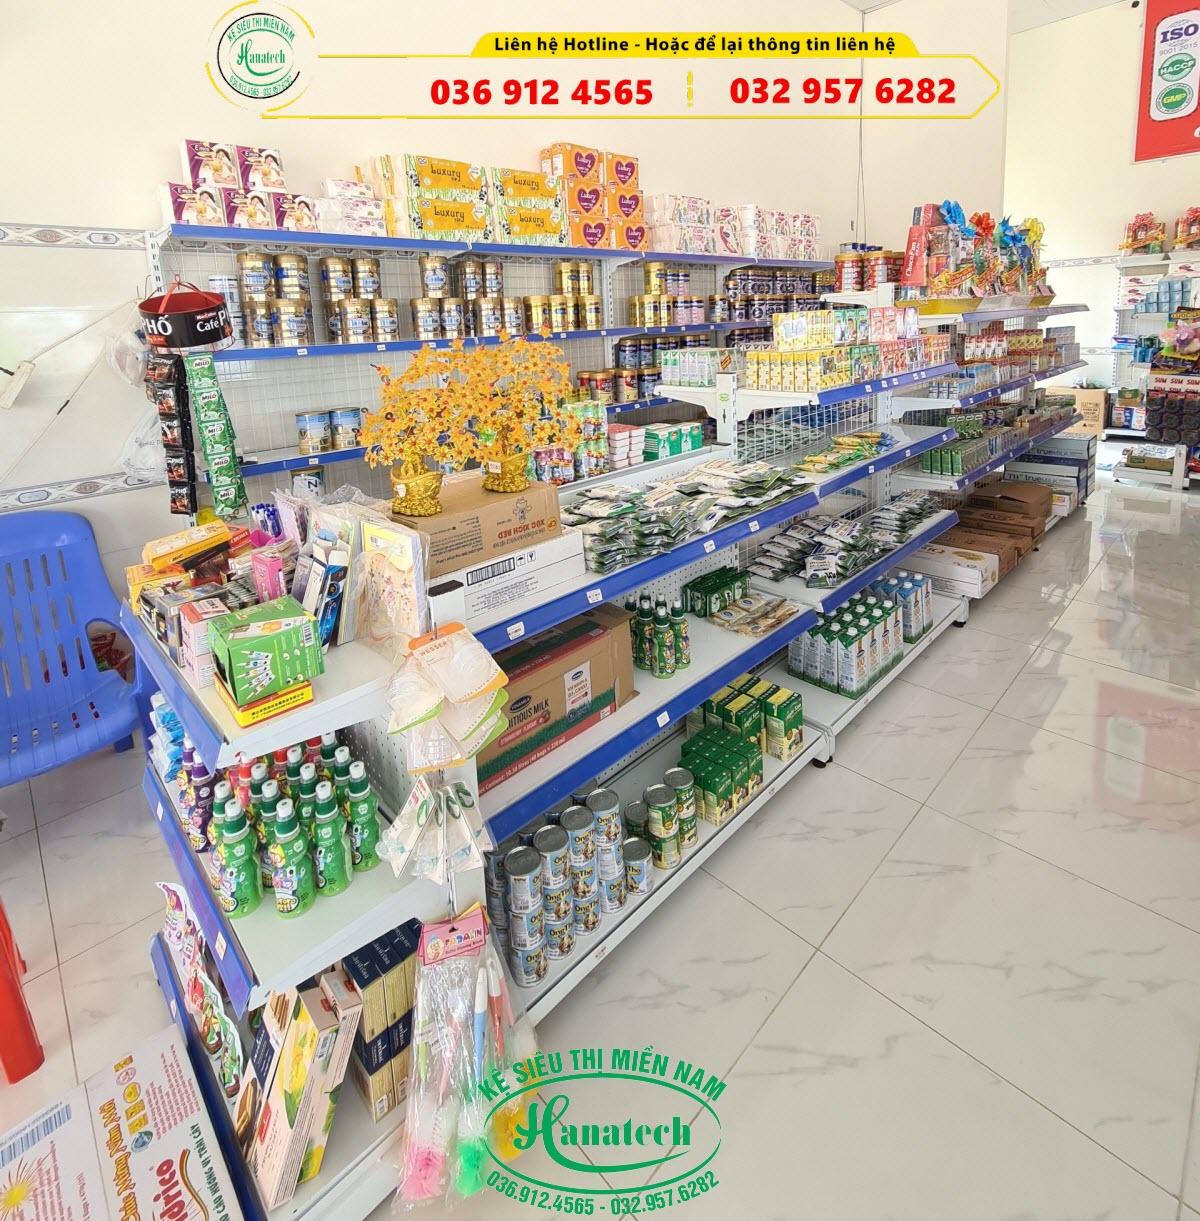
ở trên các kệ hàng có sự xuất hiện của nhiều loại hàng hoá